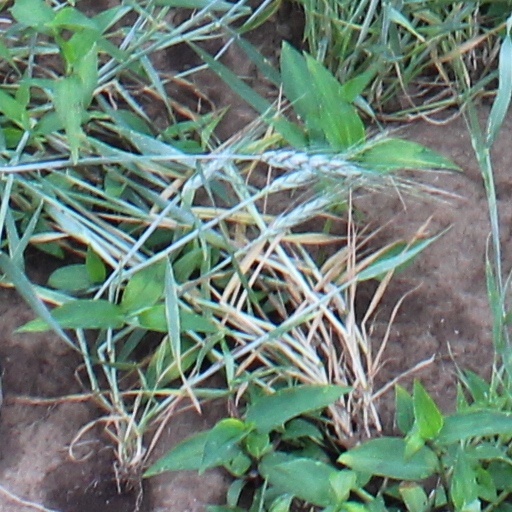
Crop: wheat